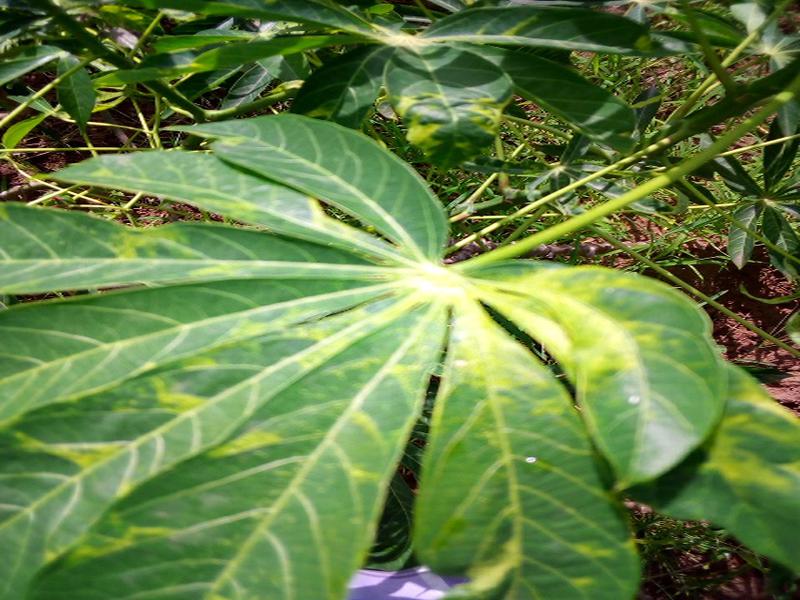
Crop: cassava
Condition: mosaic_disease